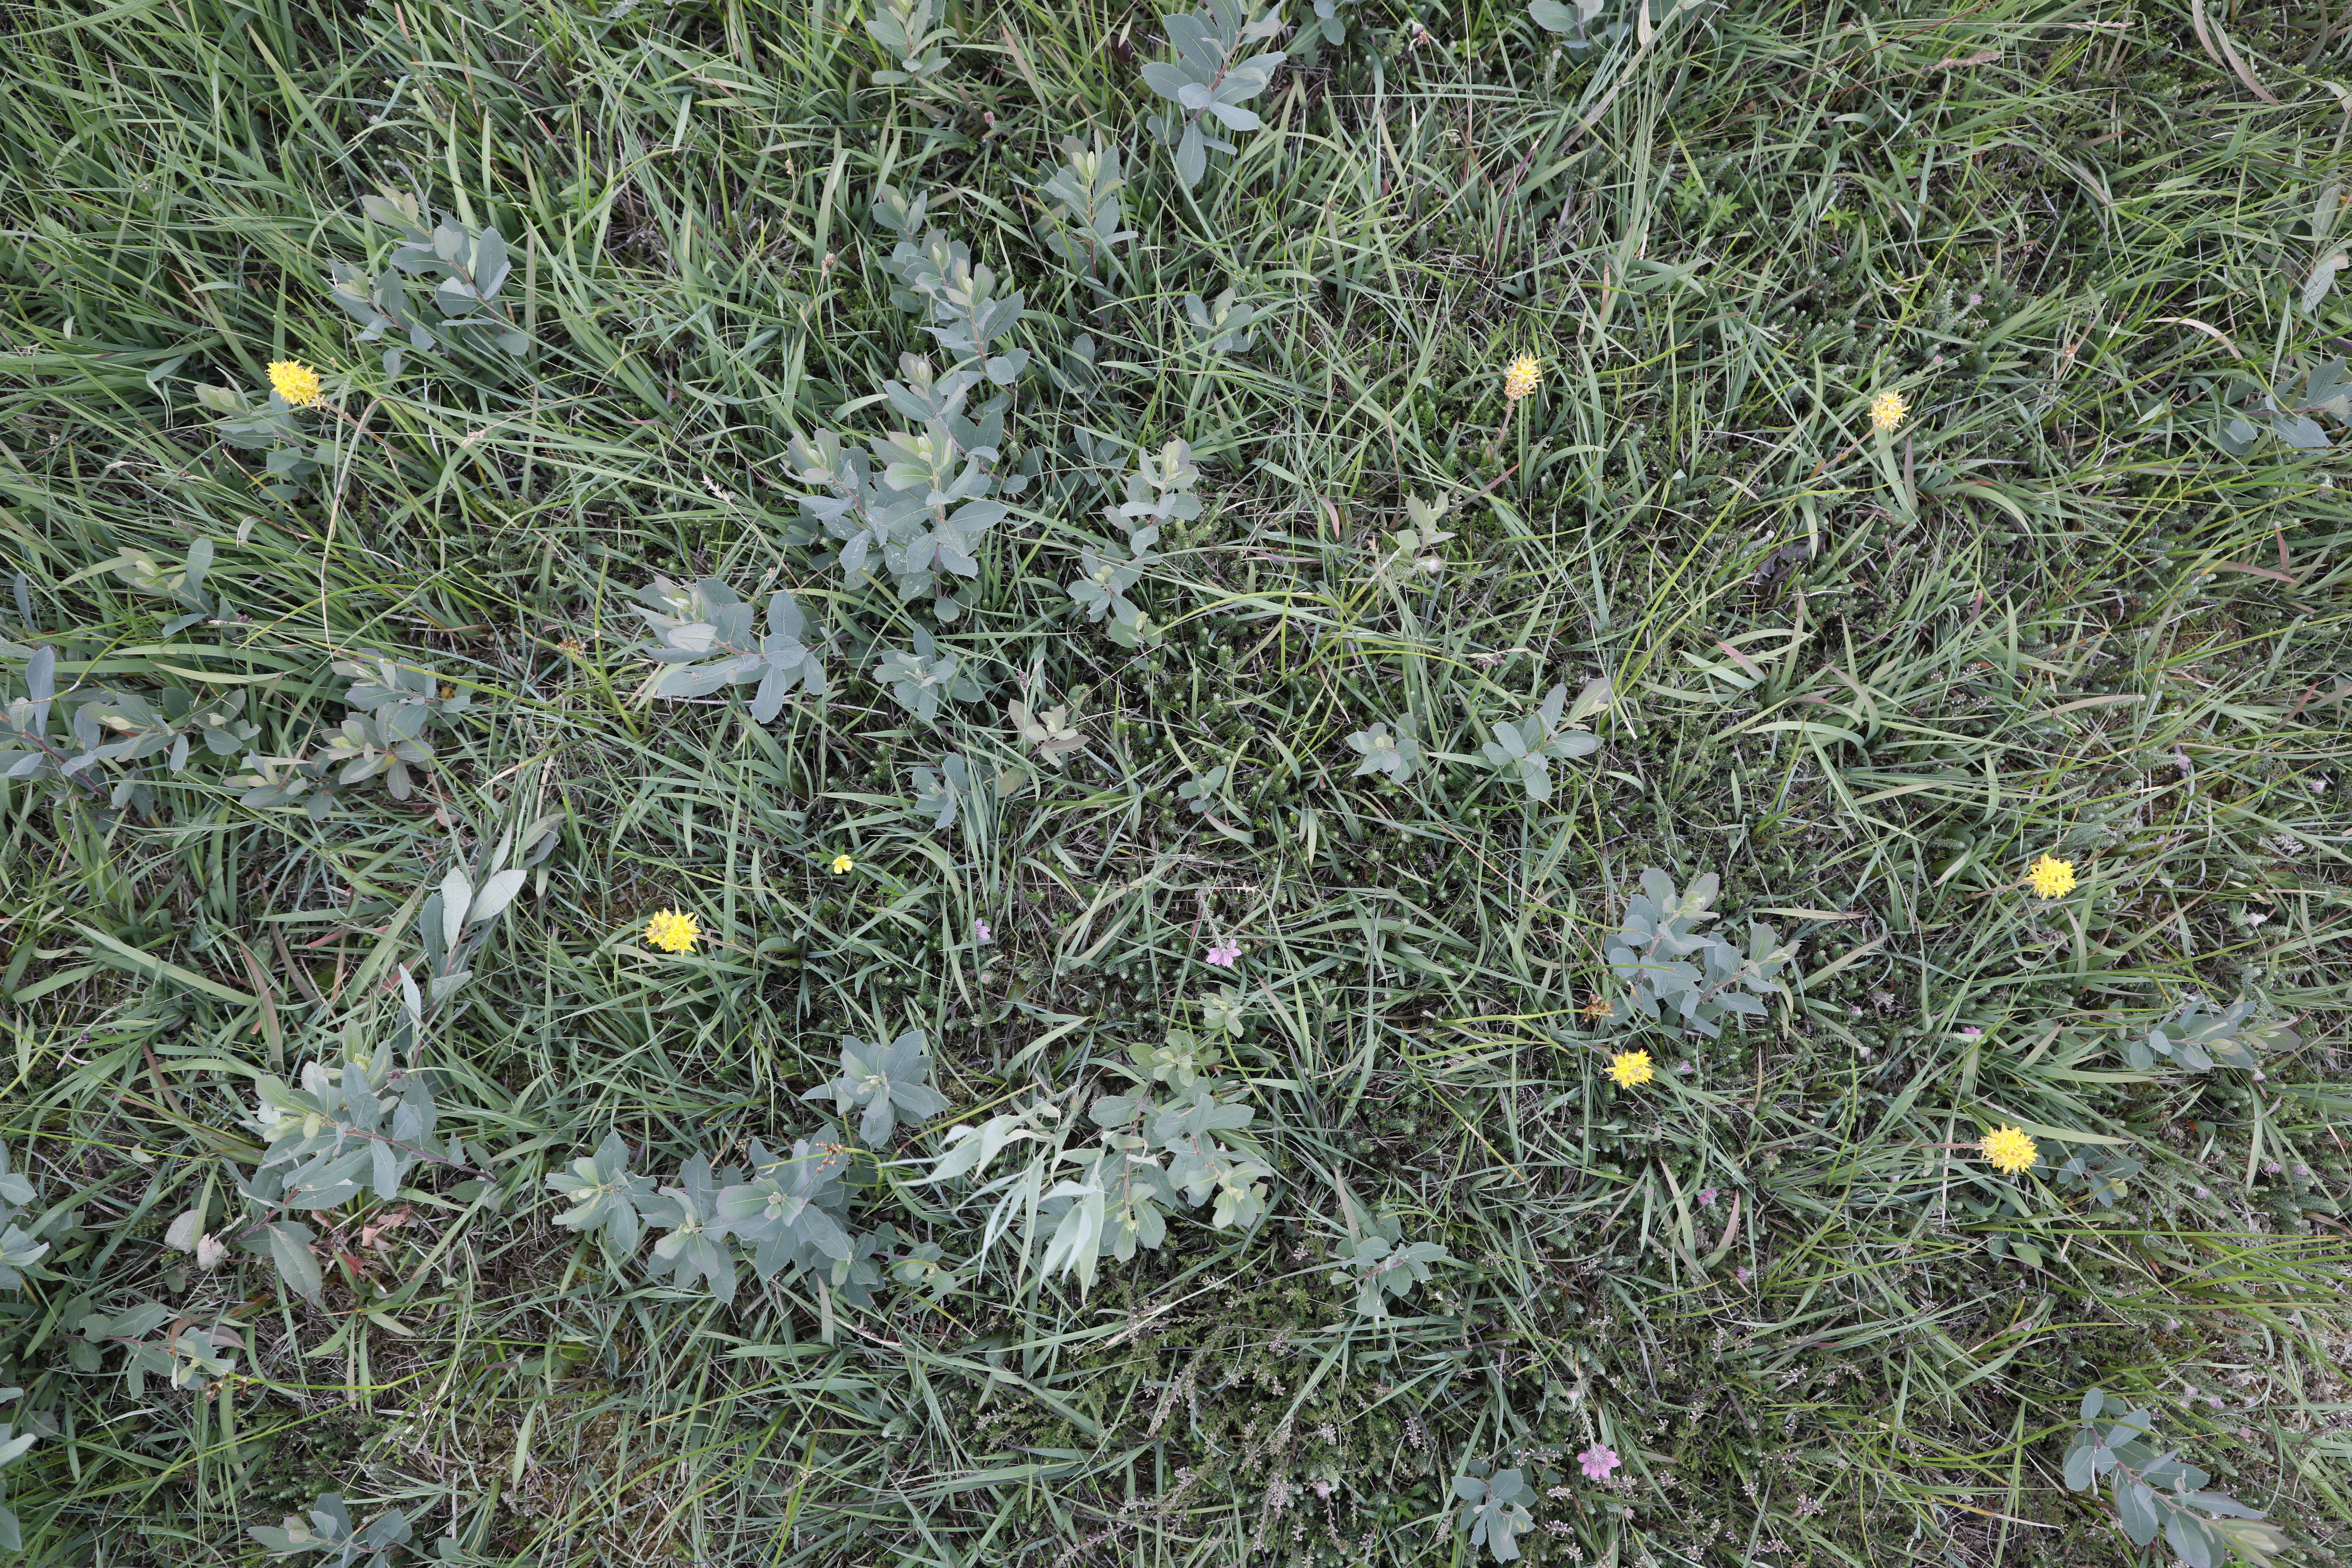
Plant species: Narthecium ossifragum, Potentilla erecta